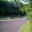
Label: road